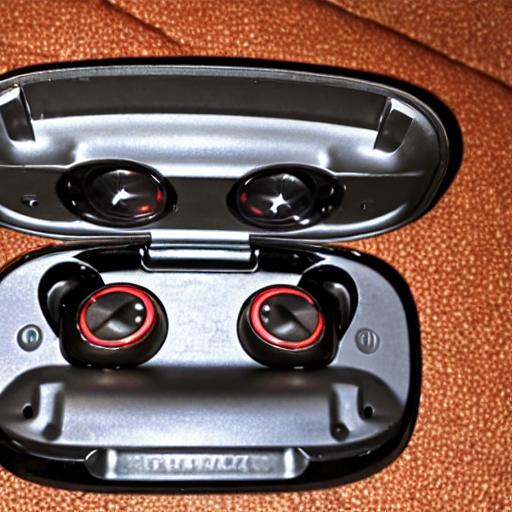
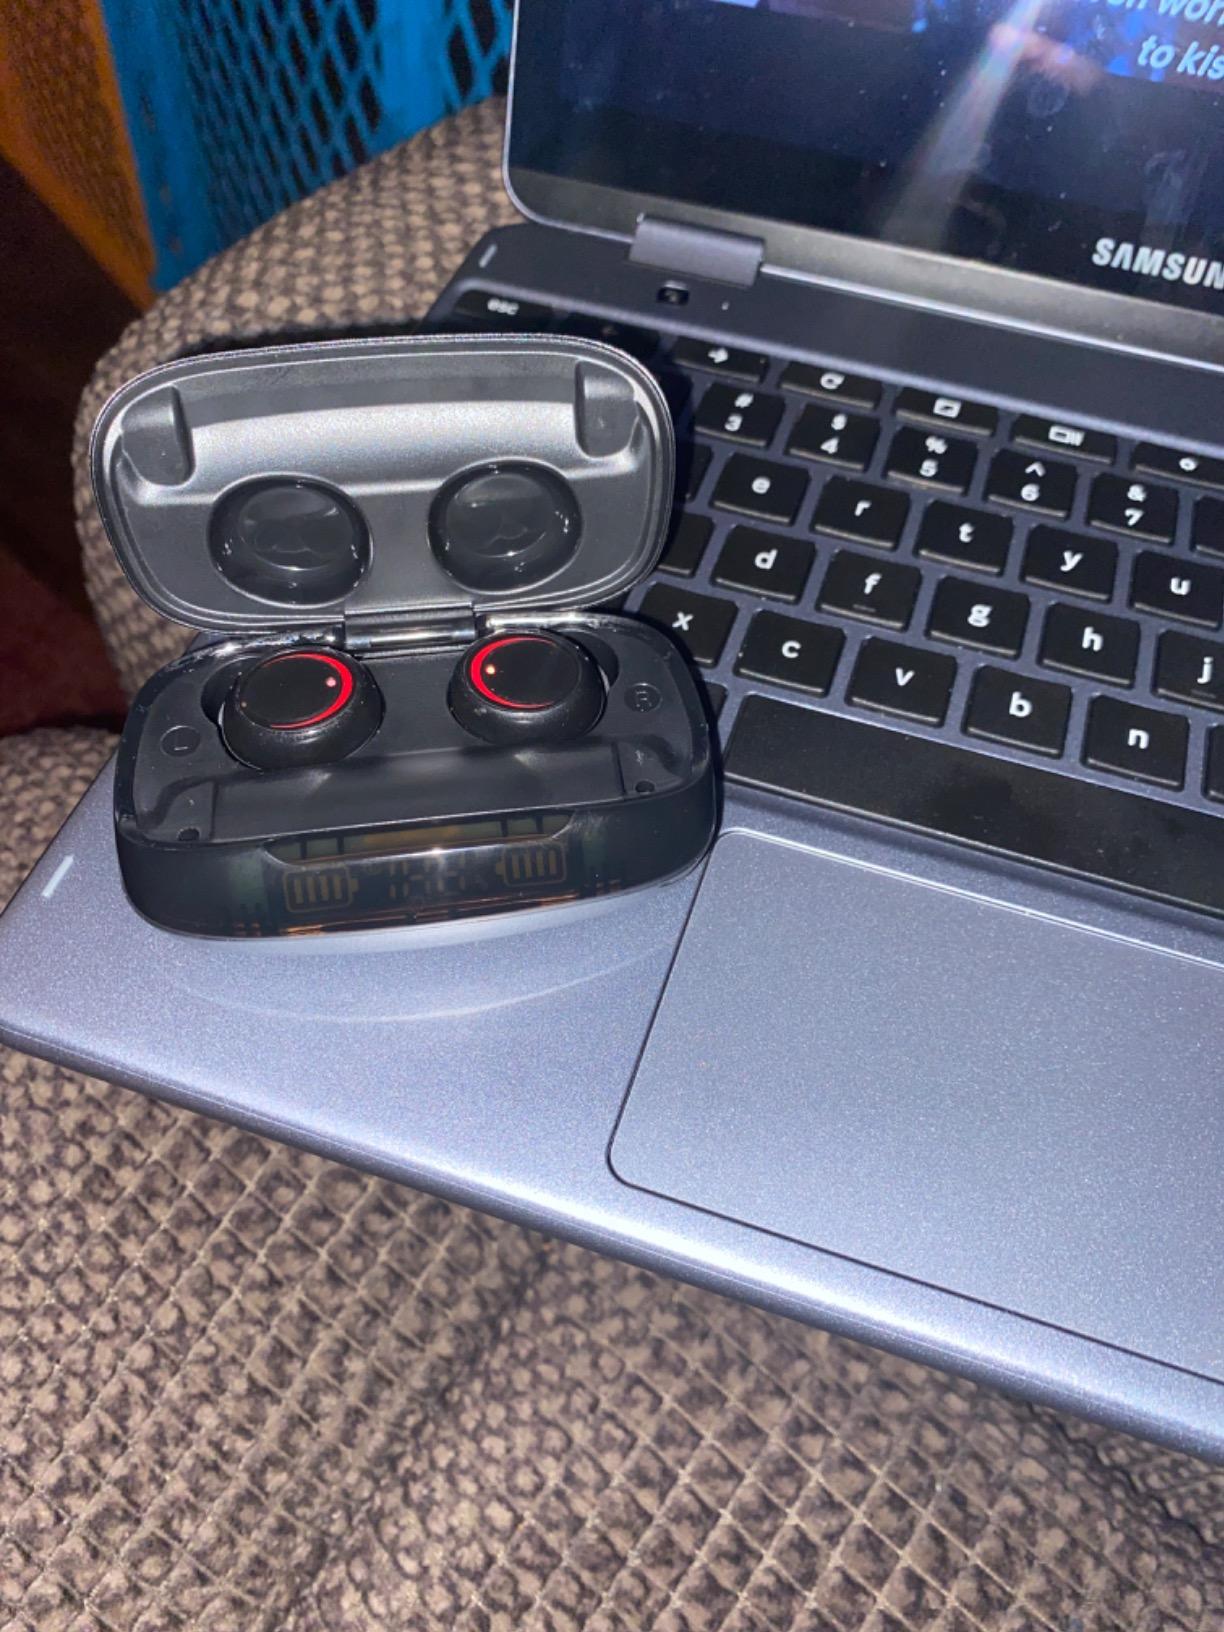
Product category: earbuds
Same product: no